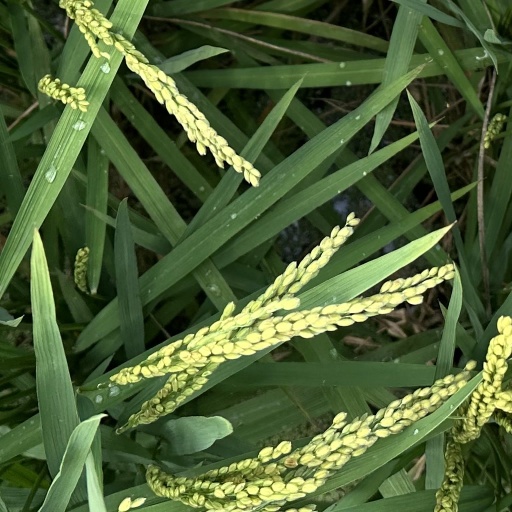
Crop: rice